Solomon Northup

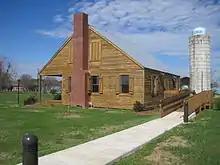
Restored Edwin Epps House, a plantation house. Now located on the Louisiana State University of Alexandria campus

At the New Orleans slave market, Birch's partner Theophilus Freeman sold Northup (who had been renamed Platt) along with two other individuals, Harry and Eliza (renamed Dradey) to William Prince Ford, a preacher who engaged in small farming on Bayou Boeuf of the Red River in northern Louisiana. Ford was then a Baptist preacher. (In 1843, he led his congregation in converting to the closely related Churches of Christ after they were influenced by the writings of Alexander Campbell.) In his memoir, Northup characterized Ford as a good man who was considerate of the people he enslaved. Despite his situation, Northup wrote: